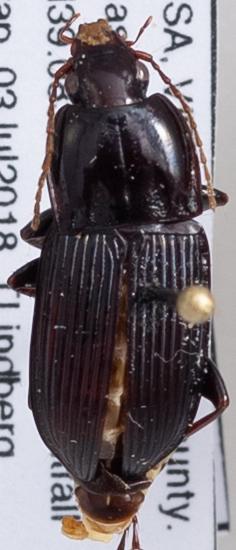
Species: Pterostichus permundus
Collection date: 2018-07-03
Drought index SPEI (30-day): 1.442
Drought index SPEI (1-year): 1.45
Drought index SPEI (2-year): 1.01